Maha Al-Saati

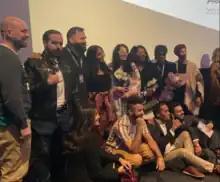
The team of the film VHS Tape Replaced at the Red Sea International Film Festival 2022.

Al-Saati collaborated with American electronic opera composer Alice Shields on to compose the music for "Cycle of Apples (2019)".